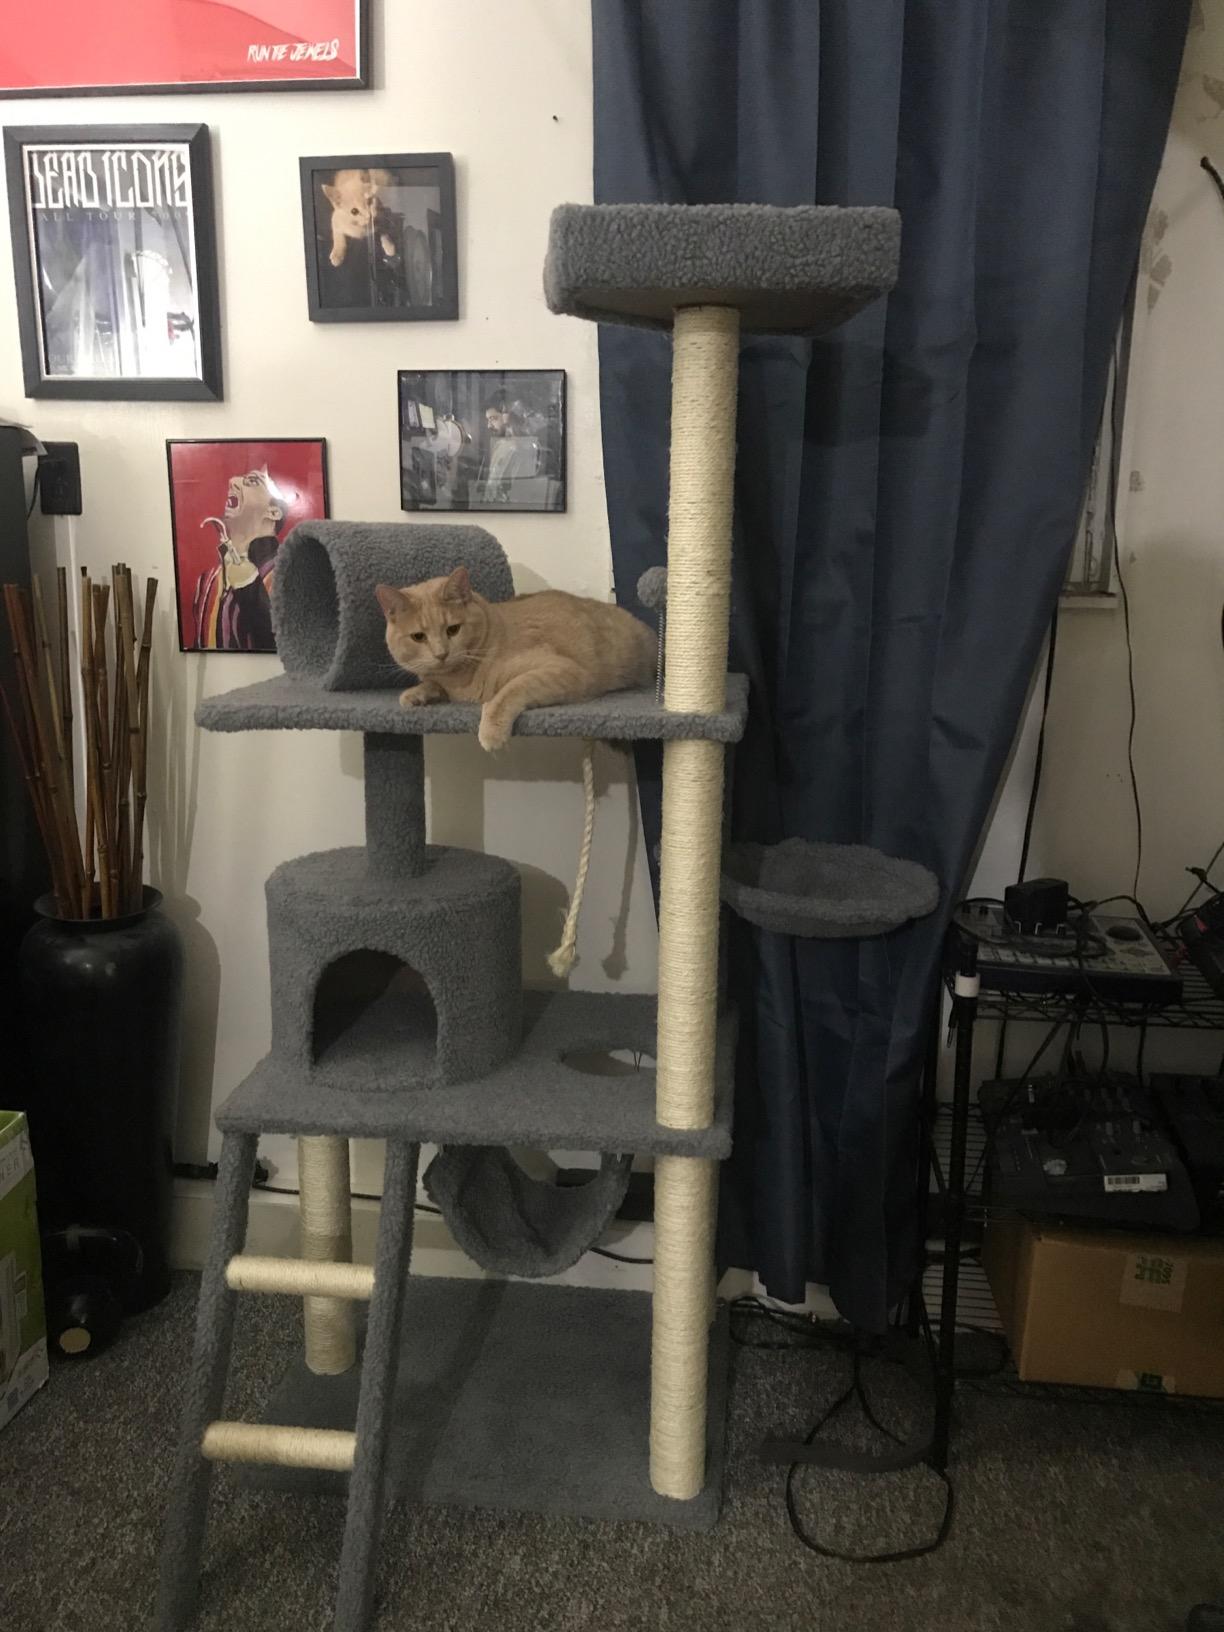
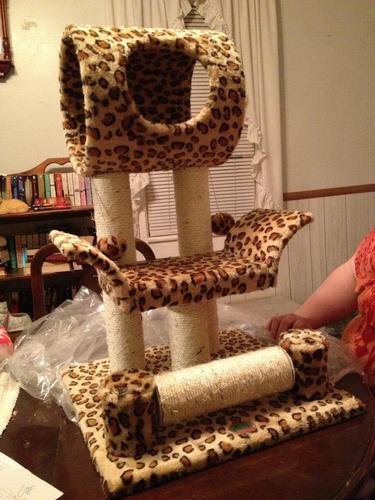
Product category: items_cat tree
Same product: no